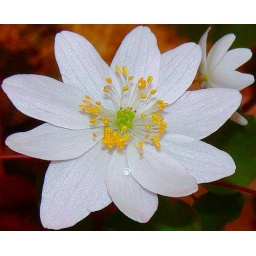
taken on lookout mountain in tennessee, the flower looks fake but i asure you its real.